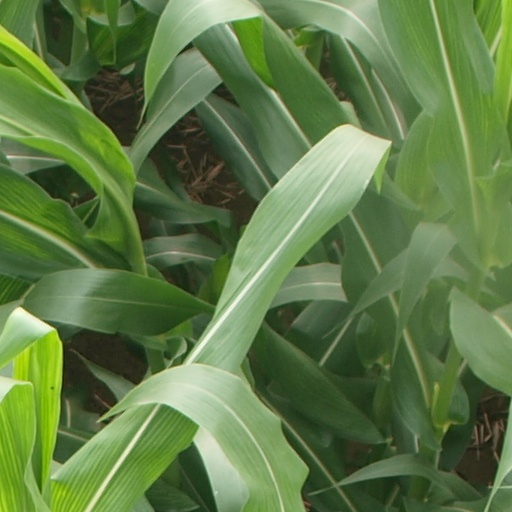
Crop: maize; corn